Rainbow Family

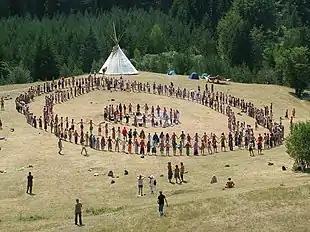
A 2007 Rainbow Gathering in Bosnia

The Rainbow Family of Living Light is a counter-culture, in existence since approximately 1970. It is a loose affiliation of individuals, some nomadic, generally asserting that it has no leader. They put on yearly, primitive camping events on public land known as Rainbow Gatherings.